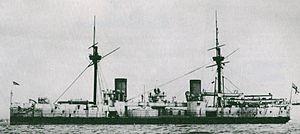
Le HMS Inflexible est un cuirassé à coque en fer de l’ère victorienne dont l'artillerie était montée sur tourelles centrales. Ce vaisseau fut construit dans les années 1870 pour la Royal Navy, afin de s'opposer à la menace croissante d'une hégémonie de la Regia Marina italienne en Méditerranée.